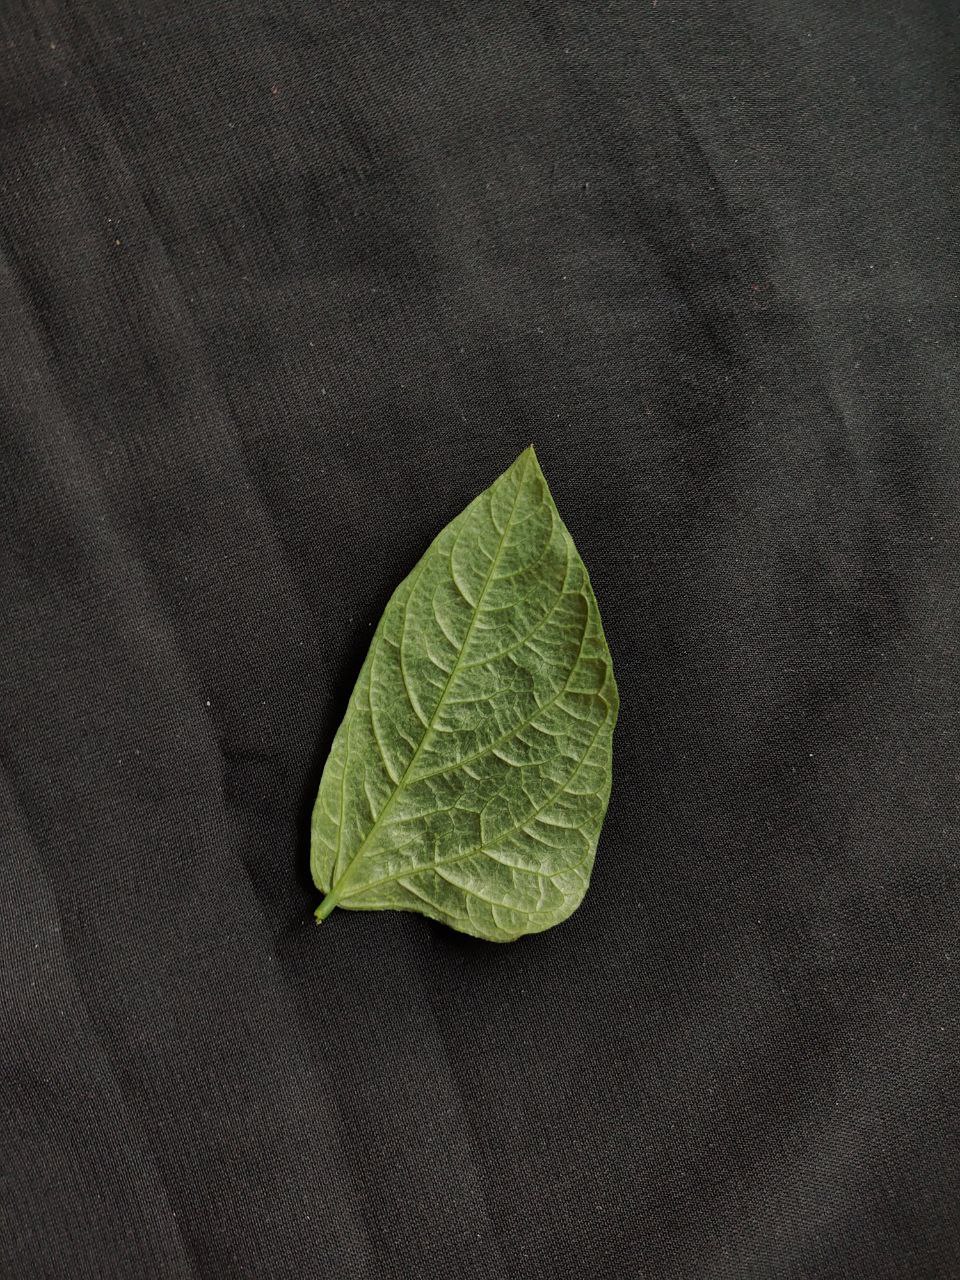
Crop: cowpea
Leaf condition: Mosaic Virus